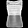
Label: Shirt